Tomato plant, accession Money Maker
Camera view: vertical (180 deg); turntable rotation: 90 degrees
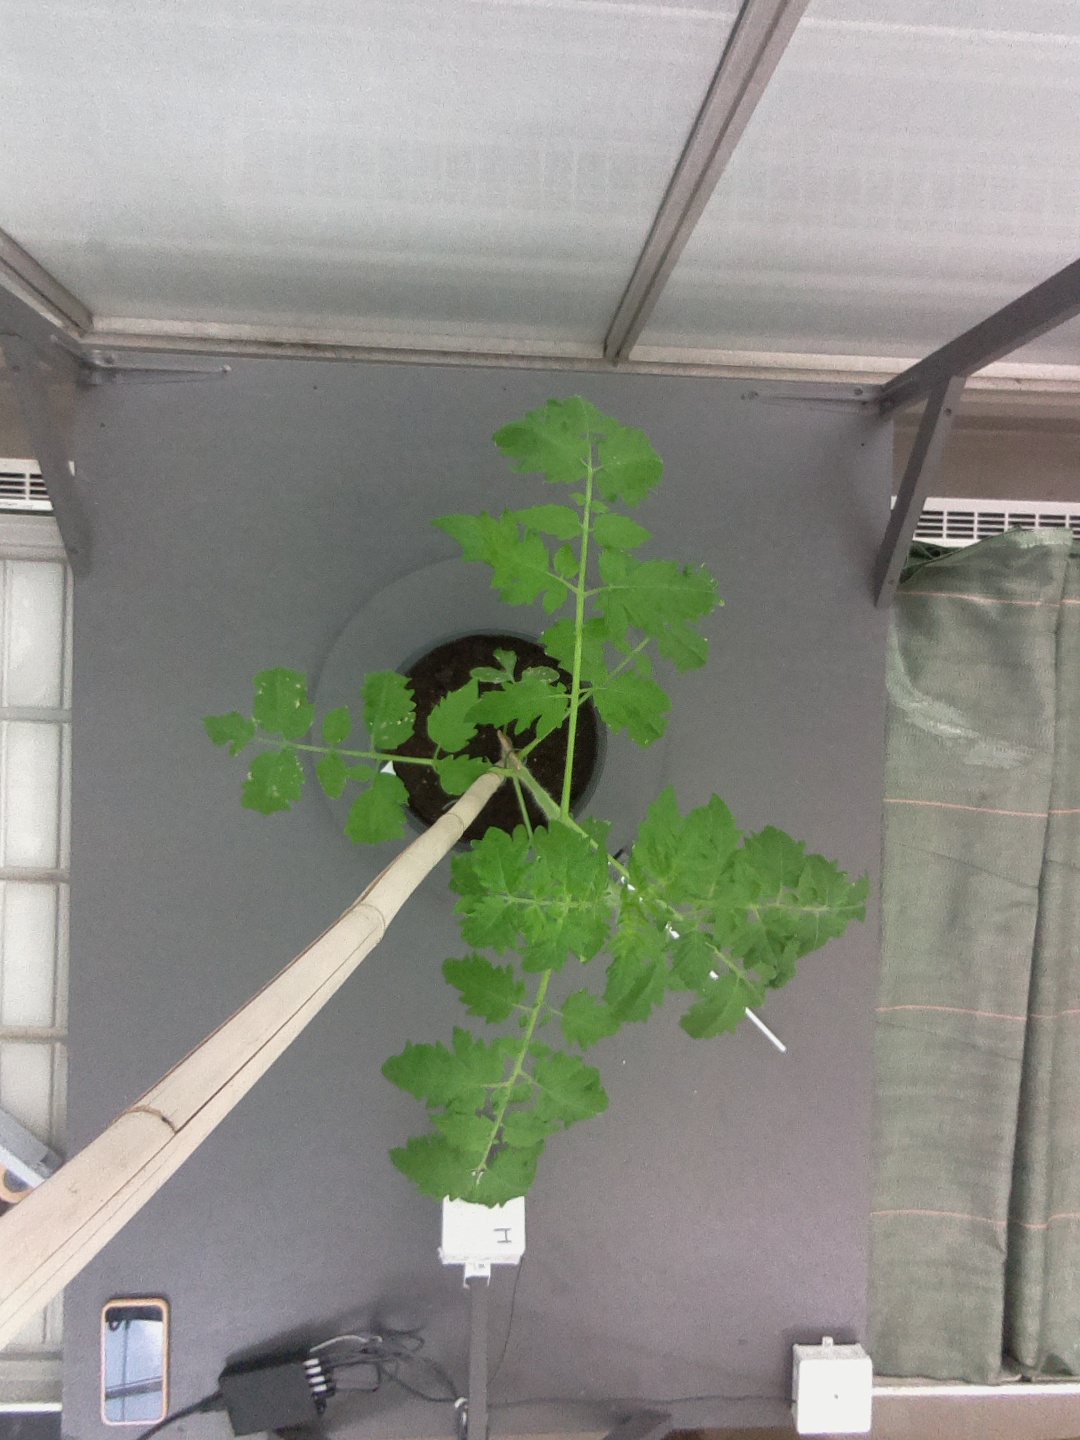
BBCH growth stage 53: 3 inflorescences visible